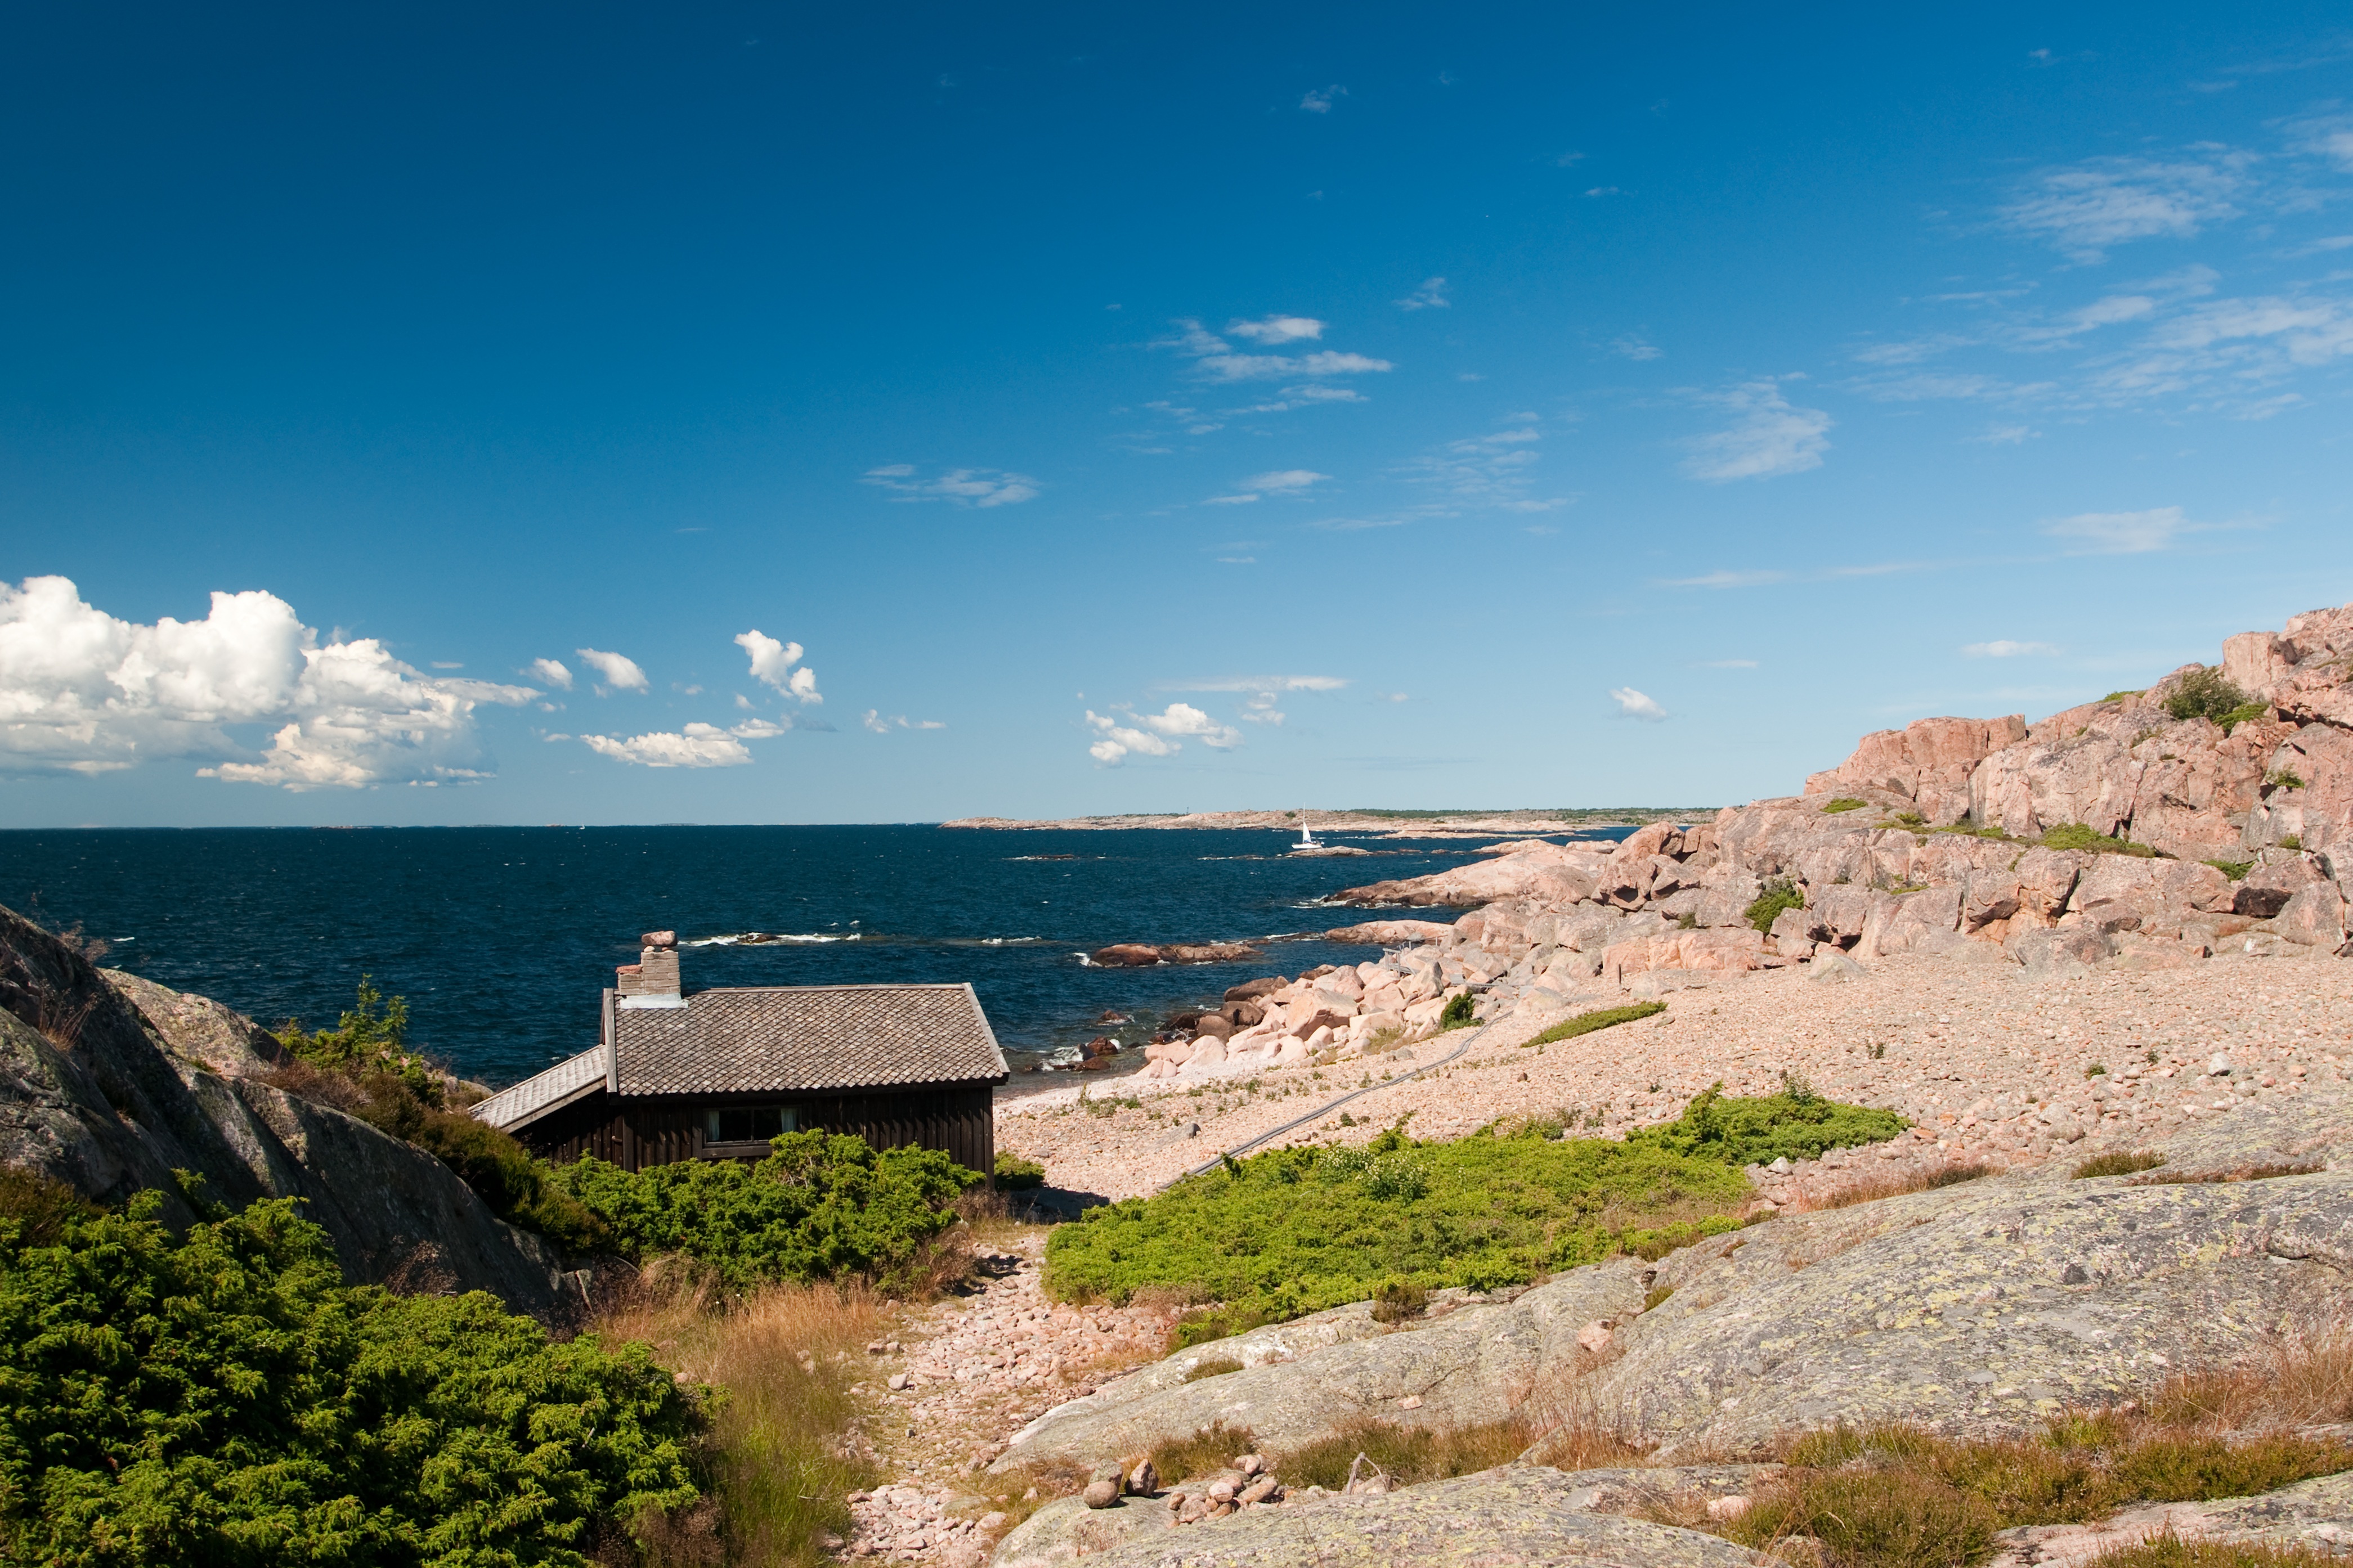
beach, landscape, sea, coast, water, nature, outdoor, rock, ocean, horizon, mountain, cloud, sky, sun, hill, shore, land, summer, vacation, travel, cliff, clear, europe, cove, holiday, bay, island, blue, reservoir, tourism, terrain, body of water, sunny, day, cape, destination, landform